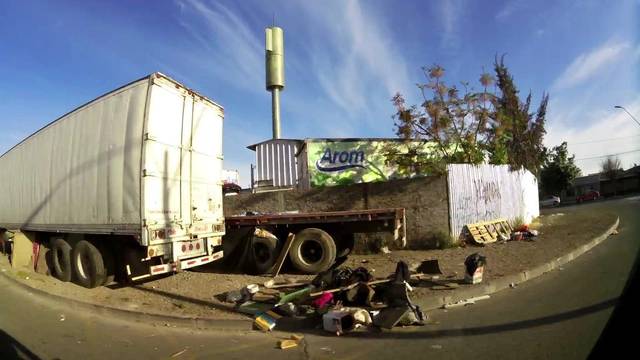
Region: Chile
Coordinates: -33.436, -70.728